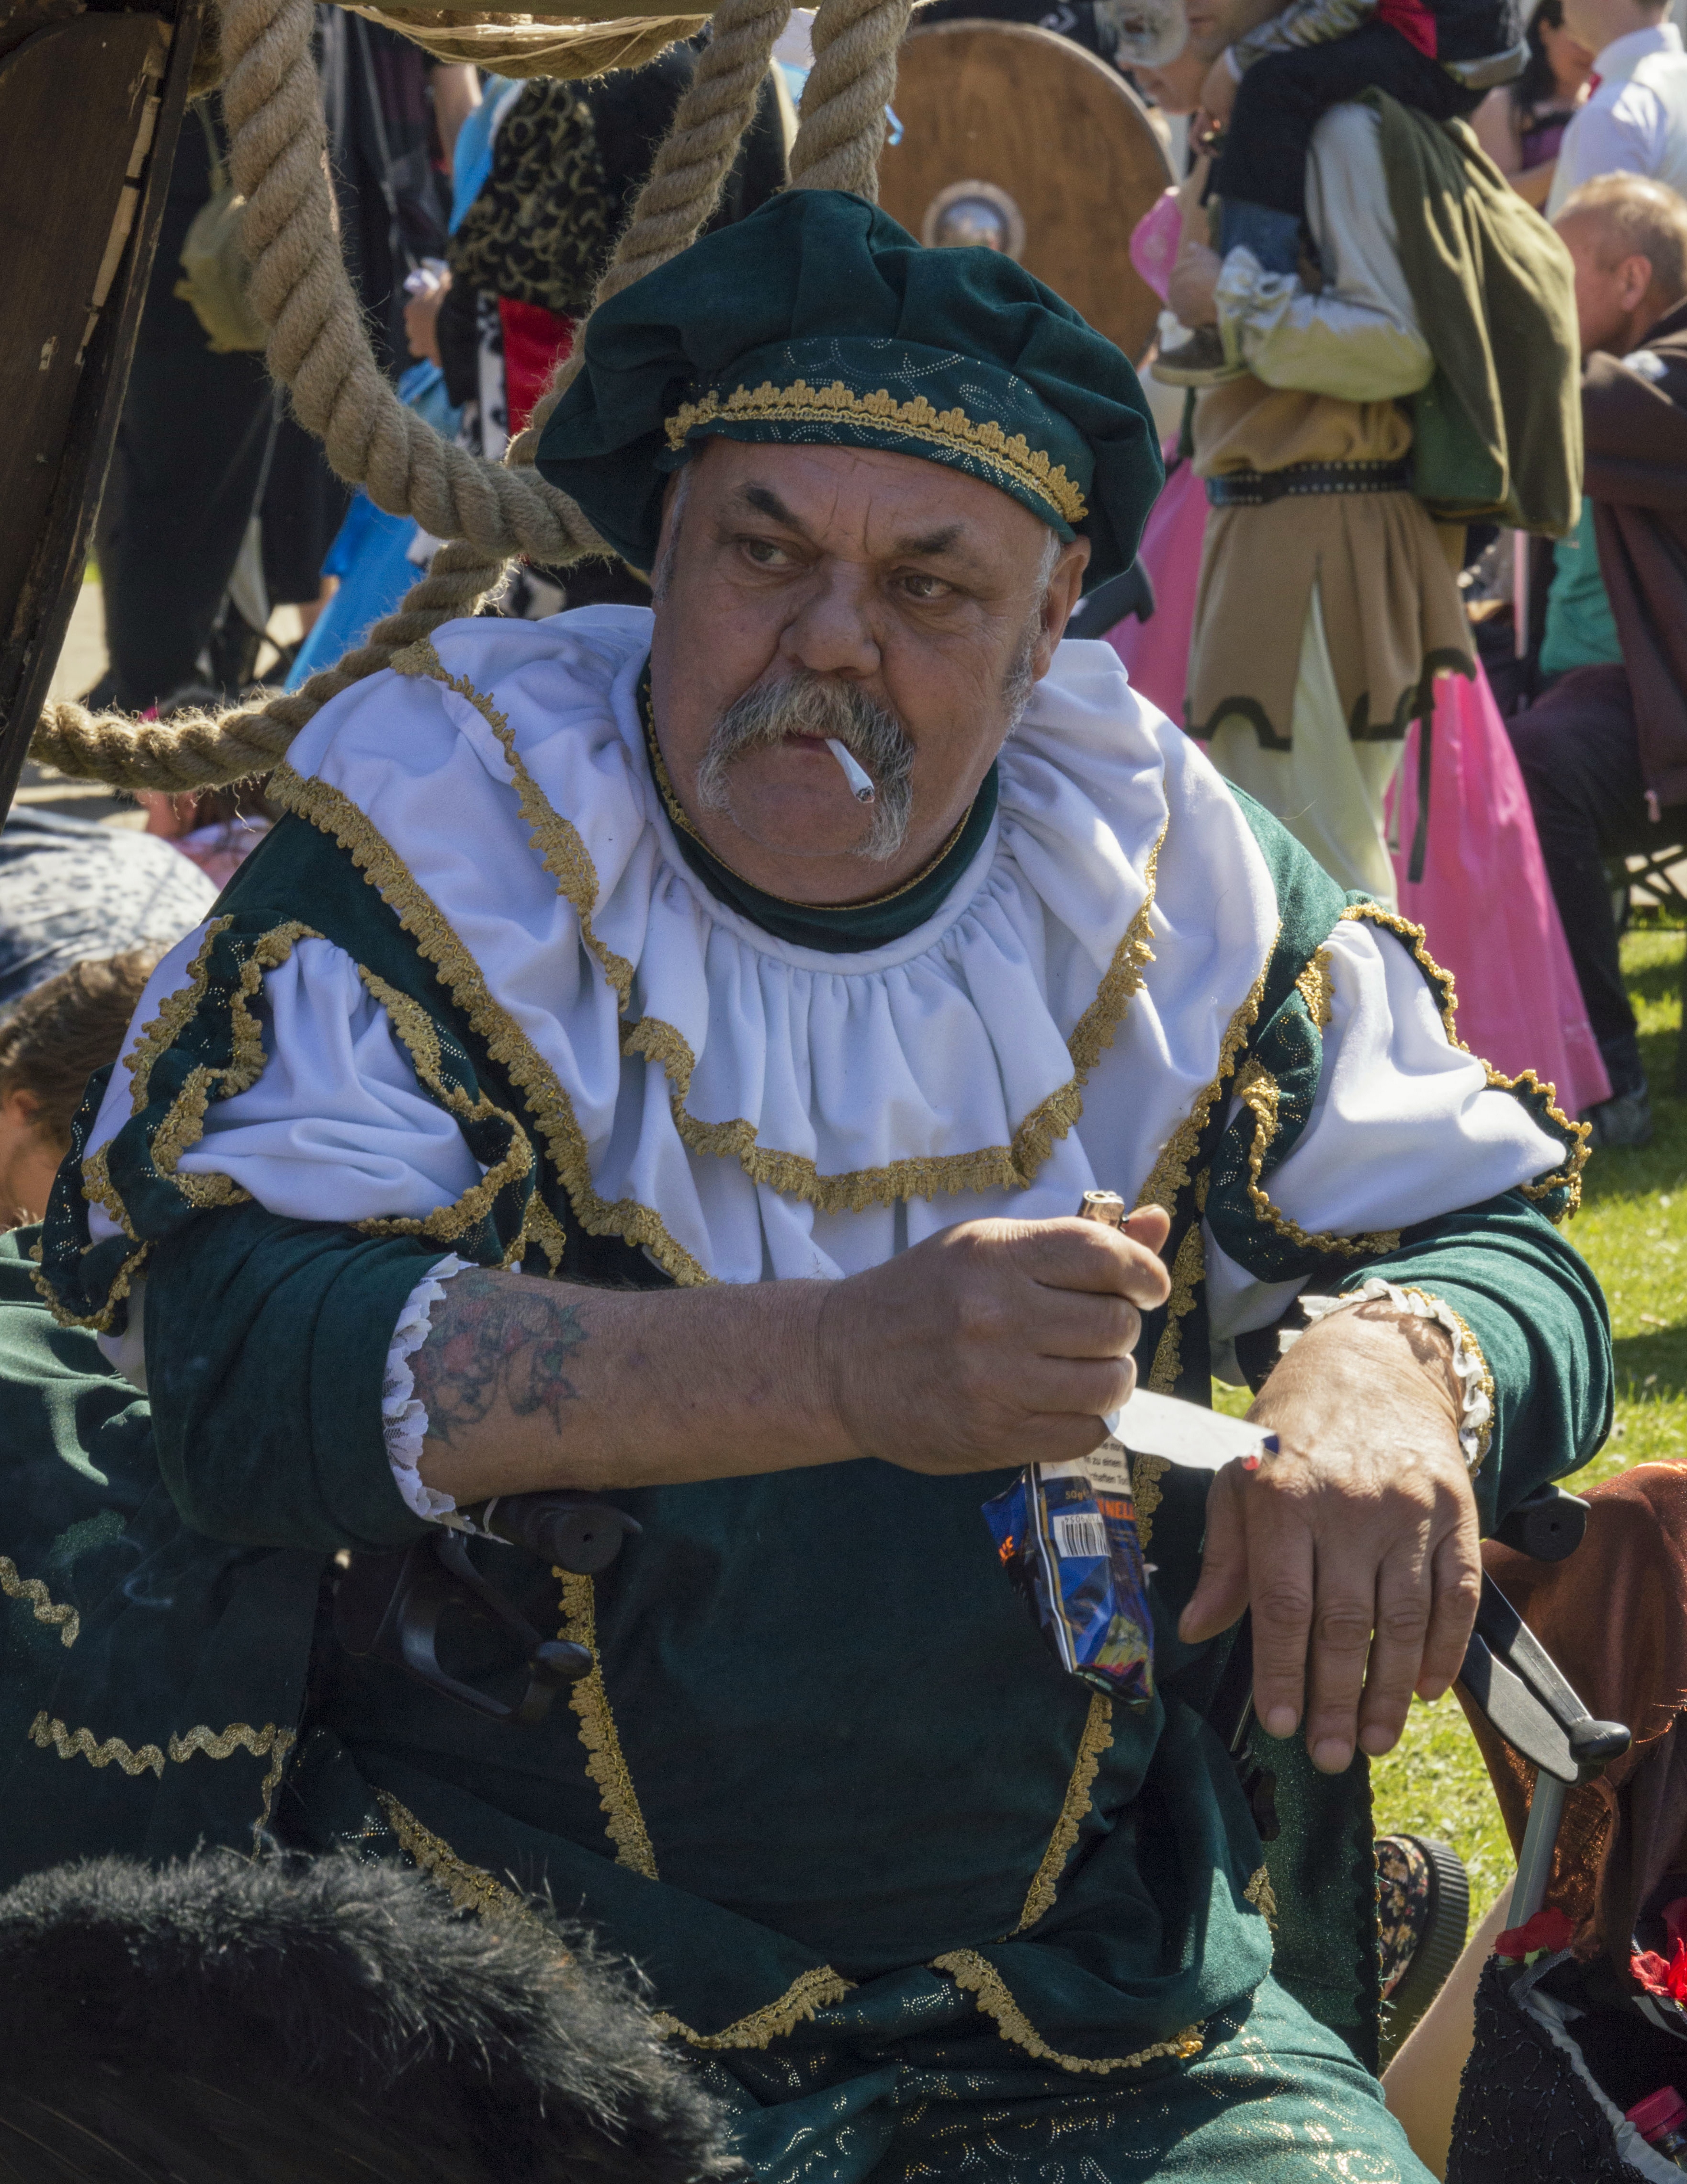
outdoor, people, photography, van, photo, carnival, nikon, tribe, cosplay, holland, festival, nederland, netherlands, de, fun, dutch, outdoorphotography, picture, photograph, fotos, foto, fotografie, pd, event, tradition, costume, shag, kasteel, middle ages, paulvandevelde, pdvandevelde, padagudaloma, dordrecht, nederlandinfotos, eventphotography, evenementenfotografie, pvdvfotografie, pdvandeveldedordrecht, nederlandsefotografie, dutchphotogaraphy, totallydutch, fotografienederland, hollandsefotografie, fotografieholland, velde, haarzuilens, dehaar, elfia, eff, kasteeldehaar, elffantasyfair, elfiahaarzuilens, elfia2014, eff2014